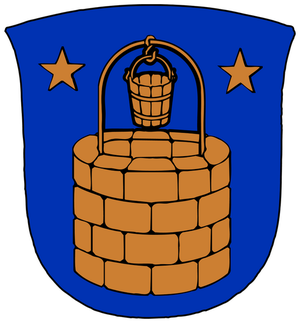
Brøndby Kommune
Kommunevåben
Brøndby Kommune er en københavnsk forstadskommune i Region Hovedstaden. Kommunen består af en række bydele – Brøndbyøster, Brøndbyvester og Brøndby Strand.